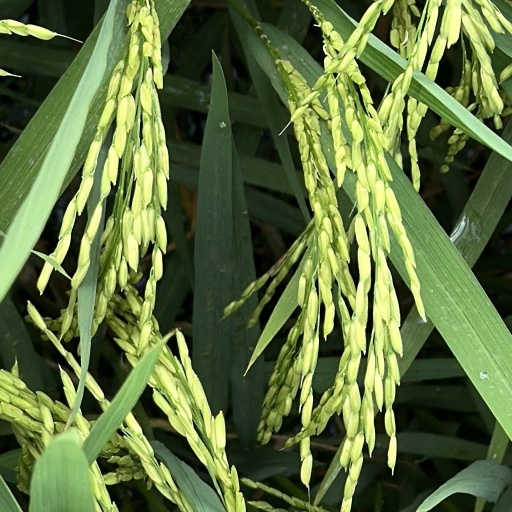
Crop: rice